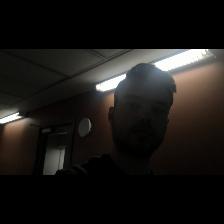
Label: Human